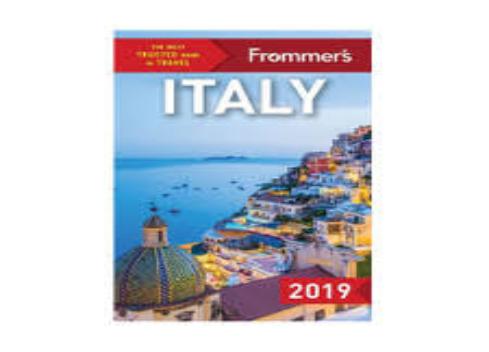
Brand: Frommer's
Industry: Necessities